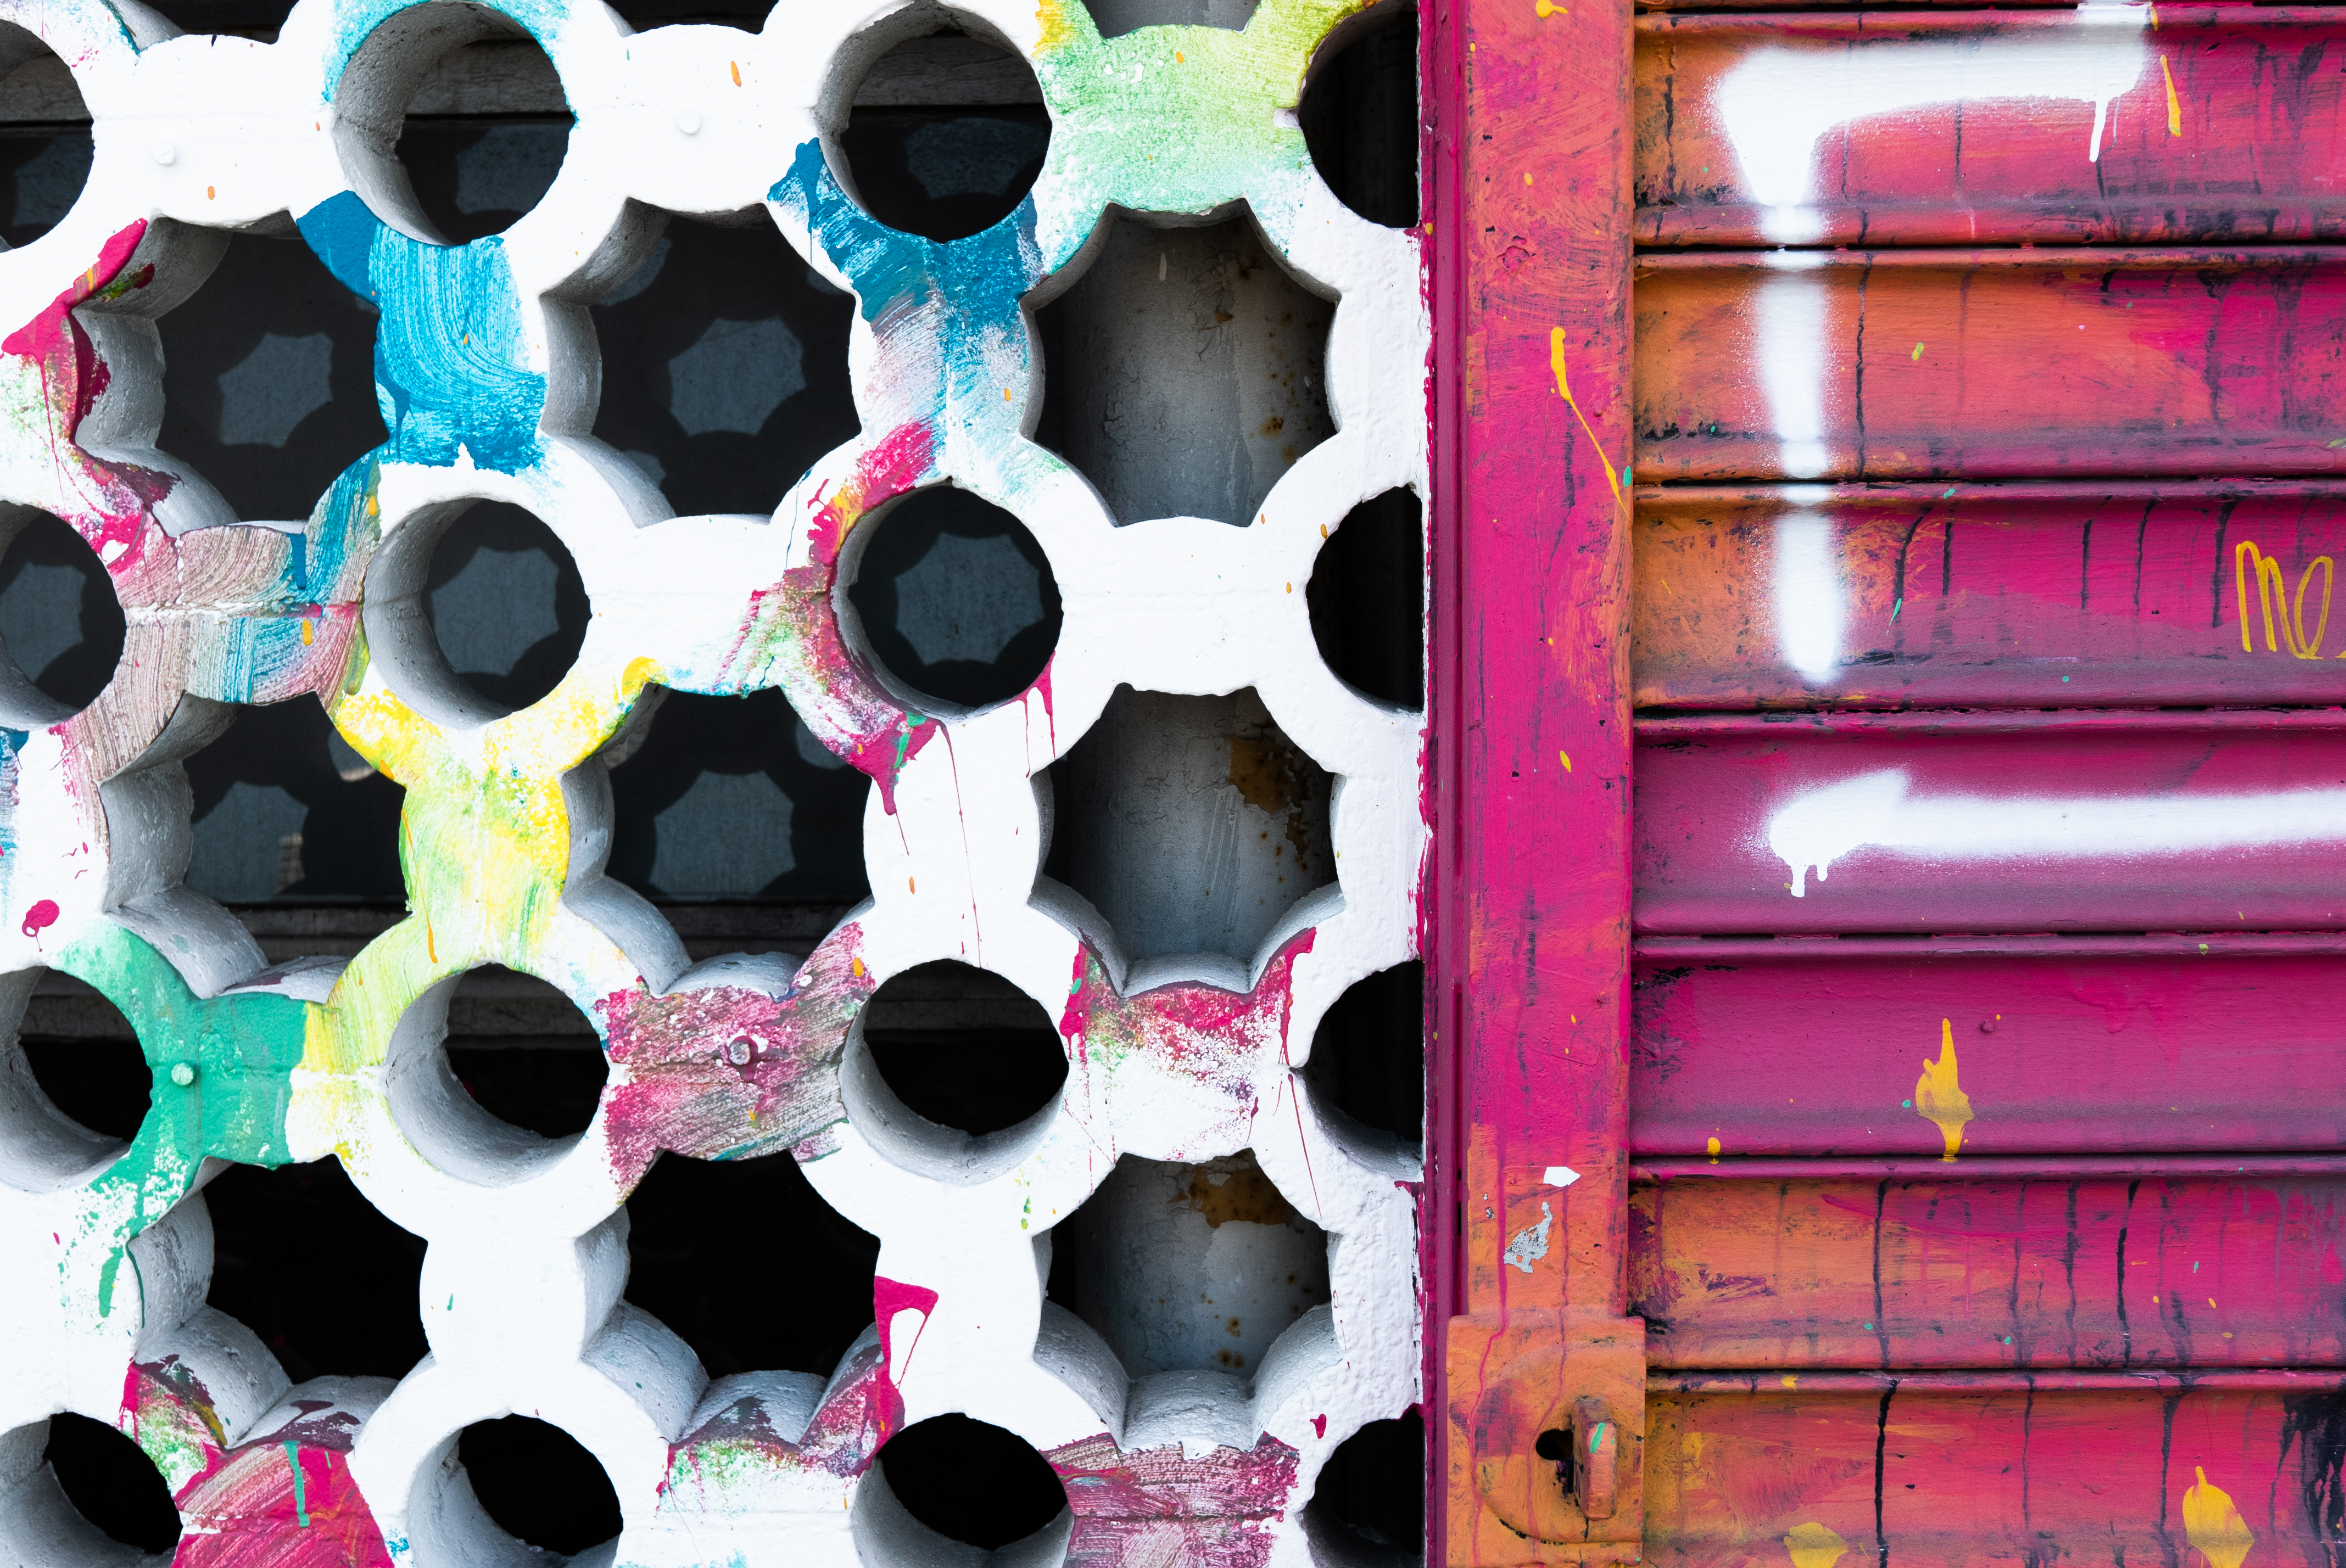
sony, decor, raw, photographers, miami, beach, leica, pink, Material property, Colorfulness, magenta, pattern, window, Tints and shades